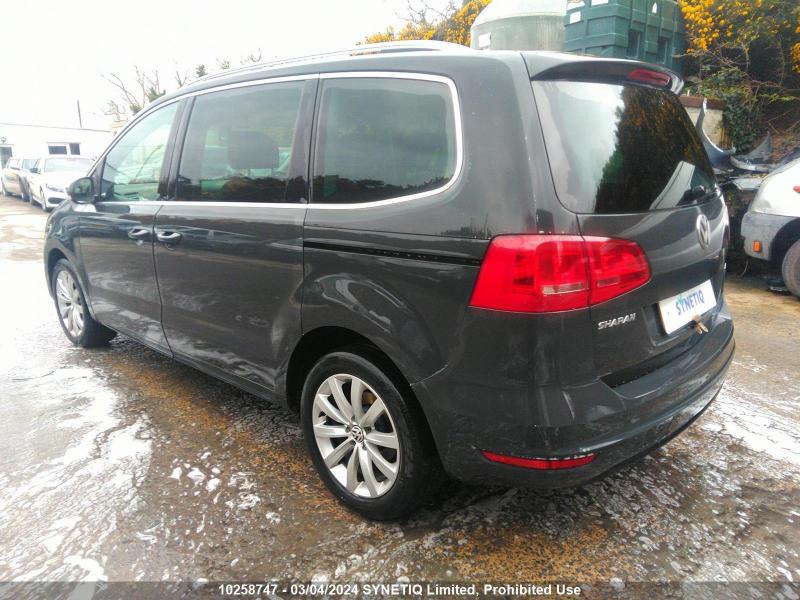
Aucun dommage détecté.
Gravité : aucun